FC Dinamo București

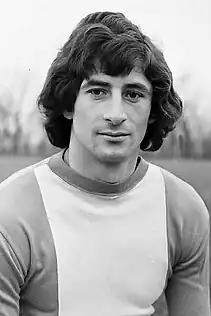
Cornel Dinu, the player with the most appearances for Dinamo (454)

The 1983–1984 season began with the retirement of Cornel Dinu, winner of 6 national titles and 6 national cups, with 454 appearances in the first league and 75 in the national team. Still the same year Dinamo wins their 12th title. The autumn of 1983–84 was going to represent a valuable step into the international arena. The European Cup campaign started with the Finnish team, Kuusysi Lahti (1–0 and 3–0). The second round pushes Dinamo against the current champion, Hamburger SV – team of Kaltz and Magath. At Bucharest, Augustin, Mulțescu and Orac score for 3–0. The thrilling second leg finishes 3–2 (goals Țălnar and Mulțescu). In order to accede in the semifinals of the European Cup, Dinamo had to defeat the Soviet side Dinamo Minsk, with Aleinikov, Zygmantovich and Hurynovich. The first leg was 1–1 (Rednic equalizing in the 87th minute), and it was followed by a 1–0 victory at Bucharest (with Augustin scoring). Dinamo was the first Romanian team to reach the European Cup semi-finals, where it met Liverpool. Dinamo lost 1–0 at Anfield in the first leg match where Graeme Souness had punched captain Lica Movila which had set up a tough match back in Romania. In the second-leg Dinamo lost 2–1 to Liverpool who went on to win the competition. In the first round of the next European Cup, in the autumn of 1984, Dinamo meets Omonia Nicosia: 4–1 and 1–2. Next is the match against Girondins Bordeaux (club of Tigana, Giresse, Lacombe and Battiston), Dinamo being eliminated after 0–1 and 1–1. In 1986, Dinamo won the Cup against Steaua (1–0). After an 18-year break, Dinamo played again in the Cup Winners Cup in the autumn of 1986. The 1986–87 season brought the 'Golden Boot' for Cămătaru (44 goals). The 1988 Romanian cup final was a special one. After Steaua players left the field at the score of 1–1 due to a claim of being robbed by the referee, Dinamo was given the trophy, but later the Romanian F.A. (bowing to pressure from the Communist Party) awarded the match 2–1 to Steaua. After the revolution of December 1989, Steaua propositioned to return the trophy to Dinamo, which refused to take it. In the 1988–89 Cup Winners Cup season, Dinamo again eliminated the Finnish team Lahti, managing to win 3–0. Next is the elimination of Scottish club Dundee United: 1–0 and 1–1 at Bucharest. However, they fail to qualify for the semifinals after losing on away goals, 1–1 and 0–0 against Sampdoria Genova.